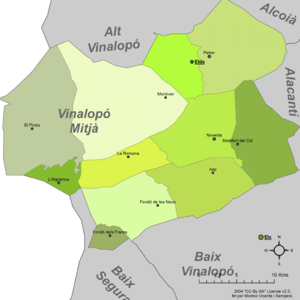
Vinalopó Mitjà est une comarque de la province d'Alicante, dans la Communauté valencienne, en Espagne. Son chef-lieu est Elda.